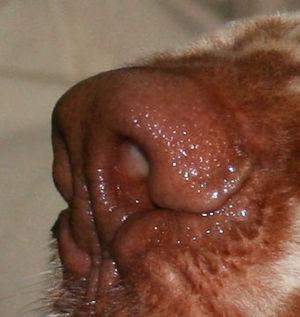
Le Clumber Spaniel est une race de chien épagneul, née au Royaume-Uni ou en France. C'est le plus grand de tous les épagneuls, et il a généralement une robe unie. Le nom de la race vient du Clumber Park dans le Nottinghamshire. C'est un chien de chasse spécialisé pour la chasse dans les zones à la végétation dense. Il est gentil et loyal, et peut se montrer distant avec les étrangers.